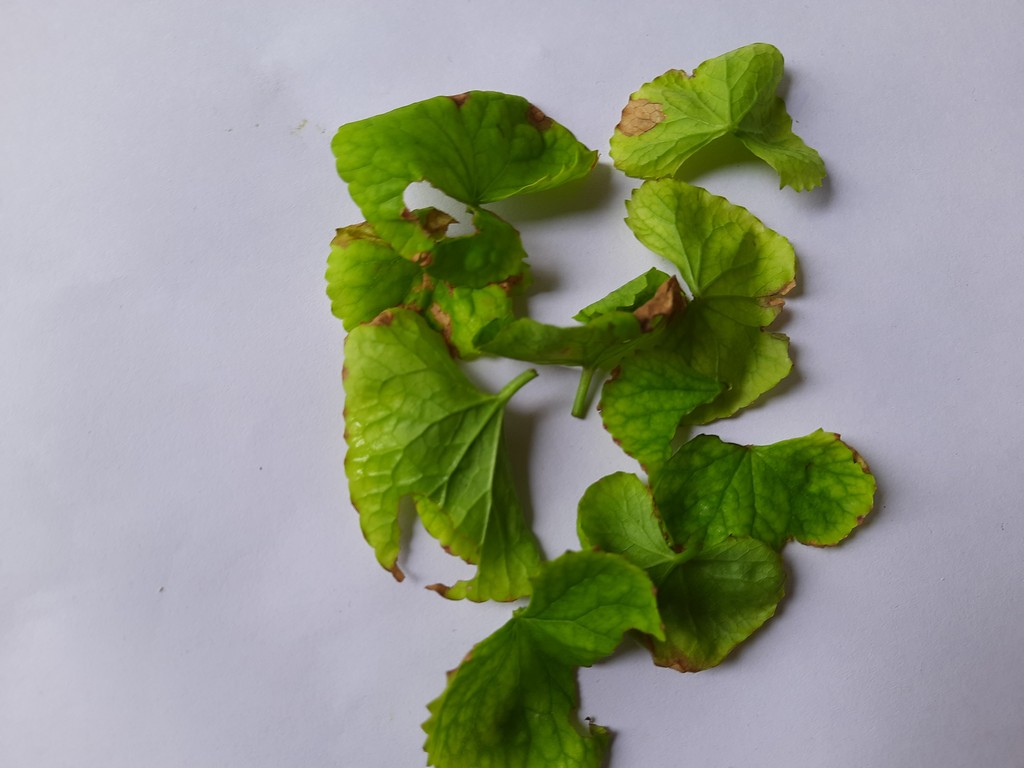
Label: Unhealthy